Udita Goswami

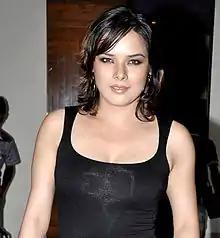
Goswami in 2014

Udita Goswami (born 9 February 1984) is an Indian actress who worked in Hindi cinema. She has been married to film director Mohit Suri since 2013, making her a part of the Bhatt family.